Cornell Big Red men's ice hockey

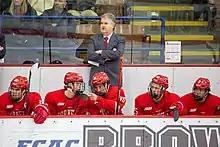
Coach Mike Schafer with members of the #1 ranked 2019–2020 team

In 2017 the team notched 20 wins for the first time since 2010 and finished as conference runners-up. They followed that season up with an ECAC regular season title and while they made the NCAA tournament both years they flamed out in the first round both times.